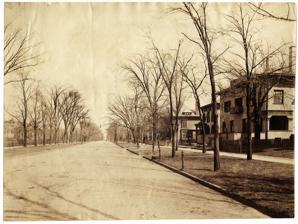
Building: Parker Hannifin Hall
Country: United States of America
Year built: 1894
Historic photograph of Euclid Avenue , with the Howe mansion on the far right Parker Hannifin Hall , formerly the George Howe residence / George Howe mansion and also used as the Vixseboxse gallery , is a historic residence at 2258 Euclid Avenue in Cleveland , Ohio . It was acquired by Cleveland State University in 1982 and is used for offices. It is one of the few remaining homes from Millionaire's Row on Euclid Avenue. History of Parker Hannifin Hall In 1894, Cleveland Police Commissioner and businessman George Howe built the George Howe Mansion, which would later become Parker Hannifin Hall. George Howe died in 1901 and Gage Gallery of Fine Arts established the mansion as a hub for the fine arts community in Cleveland. George Gage was the buying agent for Gage Gallery of Fine Arts and connected many wealthy Clevelanders with art. Many of these Clevelanders would later donate their art to the Cleveland Museum of Art. Following Gage’s death, the Vixseboxse Art Gallery operated the mansion for about 50 years before moving to Cleveland Heights. In 1983 Cleveland State University purchased the mansion and restored it using donations from private individuals and area corporations. Due to a large donation from the Parker-Hannifin Corporation, the mansion was renamed Parker Hannifin Hall in 2005. As of 2024, the mansion still lies on the south side of Millionaire’s Row as Cleveland State University’s College of Graduate Studies and the Office of Research and is one of the last surviving mansions from Millionaire’s Row. References